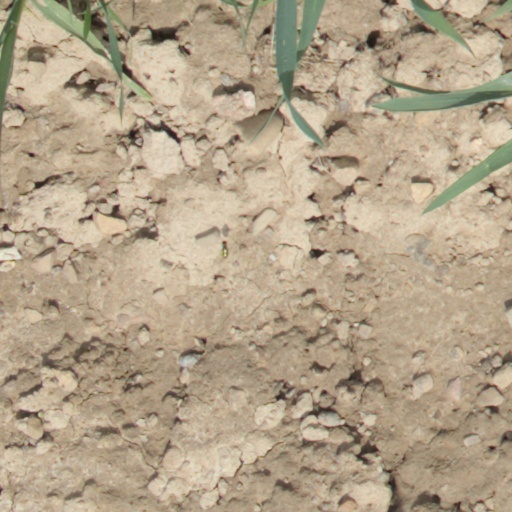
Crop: wheat